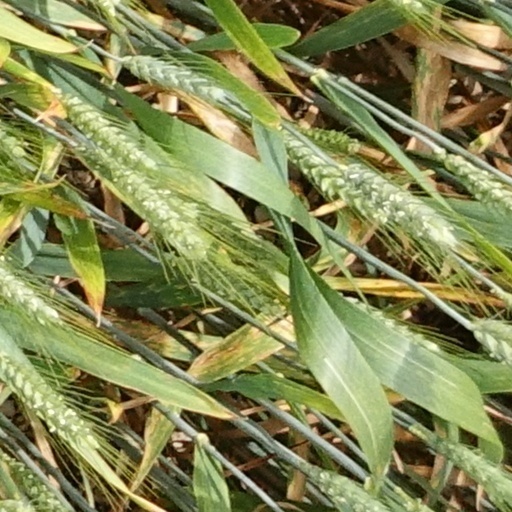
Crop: wheat